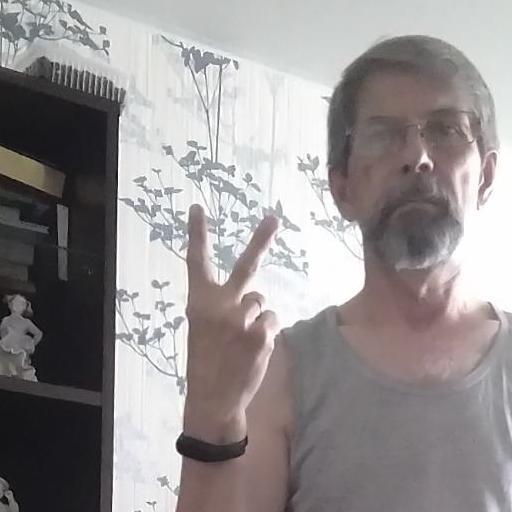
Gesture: peace_inverted